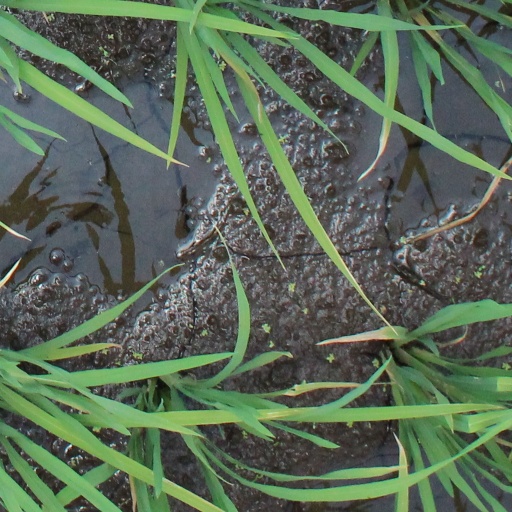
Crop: rice